Pituitary gland

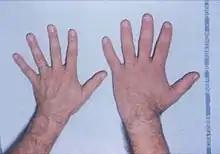
Normal-sized hand (left) and enlarged hand caused by acromegaly (right)

All of the functions of the pituitary gland can be adversely affected by an over- or under-production of associated hormones.